Sullivan's Island Historic District

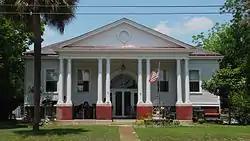
Post Exchange and Gymnasium, Sullivan's Island Historic District, May 2010

Sullivan's Island Historic District is a national historic district located at Sullivan's Island, Charleston County, South Carolina. The district encompasses 36 contributing buildings on Sullivan's Island. They predominantly include the core residential and administrative areas of Fort Moultrie built between about 1870 to 1950. Also included are representative "Island Houses" and the Post Chapel. Notable buildings include the Base Commander's Quarters, nine Senior Officers' Quarters, ten Junior Officers' Quarters, the Bachelor Officers' Quarters, the Administration Building, the Post Exchange and Gymnasium, and the Electrical Shop.